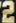
Number: 2